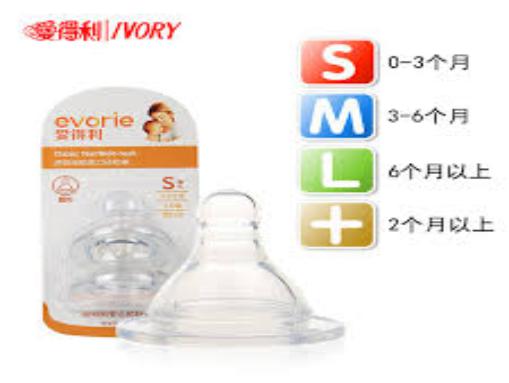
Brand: IVORY
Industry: Necessities